Tiger Mask IV

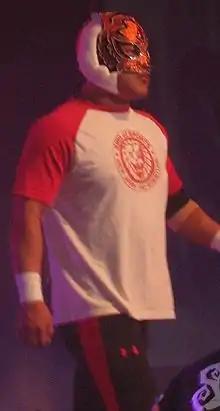
Tiger Mask in September 2013.

When New Japan decided to create several "Brands", Tiger Mask was appointed as an 'ace' of Wrestle Land alongside Hiroshi Tanahashi but ended up wrestling 2 matches under the WRESTLE LAND Brand. In July 2008, Tiger Mask defeated Prince Devitt in a tournament final to become a four-time IWGP World Jr. Heavyweight champion. On the "Circuit 2008 New Japan Generation" tour Low Ki ended Tiger Mask's reign. On January 4, 2009, during NJPW's annual Tokyo Dome show Wrestle Kingdom III, he regained the title and became only the third five-time IWGP World Junior Heavyweight champion in the title's history. Tiger Mask made his first successful title defense Jushin Thunder Liger after which he was presented with a third-generation IWGP Junior Heavyweight championship belt. While being presented with the belt he was attacked by new version of Black Tiger, the fifth version of his storyline arch enemy. After defeating and unmasking the fourth Black Tiger (Rocky Romero) at Resolution '09 in a title vs. mask match, the fifth Black Tiger once again attacked Tiger Mask, gave him a Death Valley driver and then unmasked him. On June 20, 2009, at Dominion 6.20, Tiger Mask defeated Black Tiger V in a mask vs. mask match. Afterwards Black Tiger removed his mask to reveal Tatsuhito Takaiwa, the first native under the Black Tiger mask. On August 15, 2009, at "G1 Climax 2009 Tour" Tiger Mask lost the IWGP Junior Heavyweight title to Místico. He regained the title on November 8, 2009, at NJPW's Destruction '09 show when he defeated Místico. On January 4, 2010, at Wrestle Kingdom IV in Tokyo Dome Tiger Mask lost the IWGP Junior Heavyweight Championship to Naomichi Marufuji. After losing a rematch to Marufuji on May 8, 2010, Tiger Mask began showing signs of a heel turn as he attacked the champion after the match. Tiger then entered the 2010 Best of the Super Juniors tournament in an attempt to win his third BOSJ and on May 30 continued his heelish behaviour by refusing to shake hands with La Sombra after losing his opening match to him. The following day it was announced that Tiger had suffered a neck injury and would be sidelined for two months, forcing him to forfeit the rest of his matches in the Best of the Super Juniors tournament.